Rodrigues day gecko

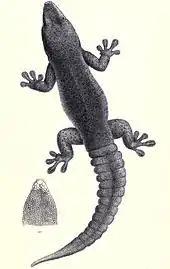
1885 illustration

The Rodrigues day gecko was originally described as "Phelsuma newtoni" by Boulenger in 1884, also spelt "Phelsuma newtonii" by Boulenger in 1885. However, because this scientific name was also used as a synonym for "Phelsuma gigas", Vinson & Vinson changed the specific name to "edwardnewtoni" in 1969.